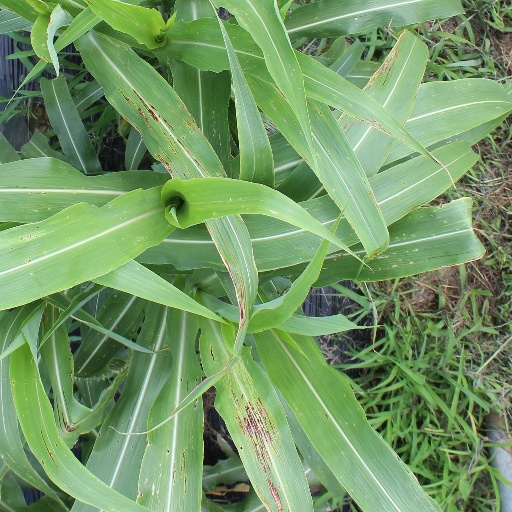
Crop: sorghum